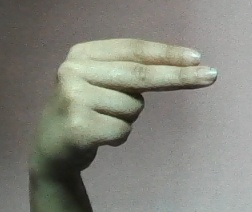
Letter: ain